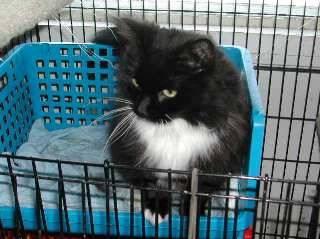
cat